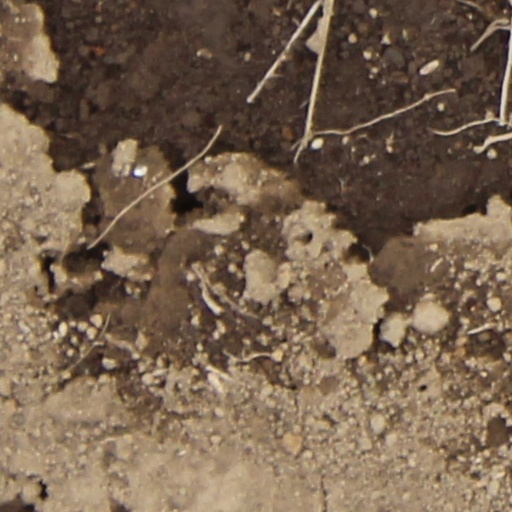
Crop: wheat